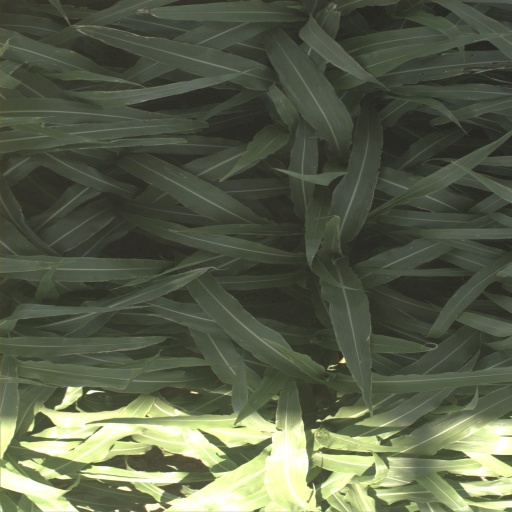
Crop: sorghum